Mandurama, New South Wales

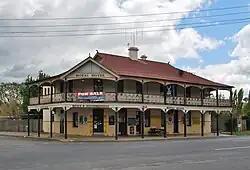
Royal Hotel at the north end of the village

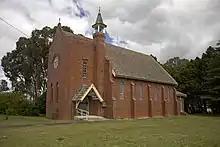
Saint Laurence O'Toole Catholic Church in Mandurama

Mandurama has a general store and cafe; service station; a New South Wales Rural Fire Service station; primary school; number of churches; golf club; tennis court; hall, and hotel.